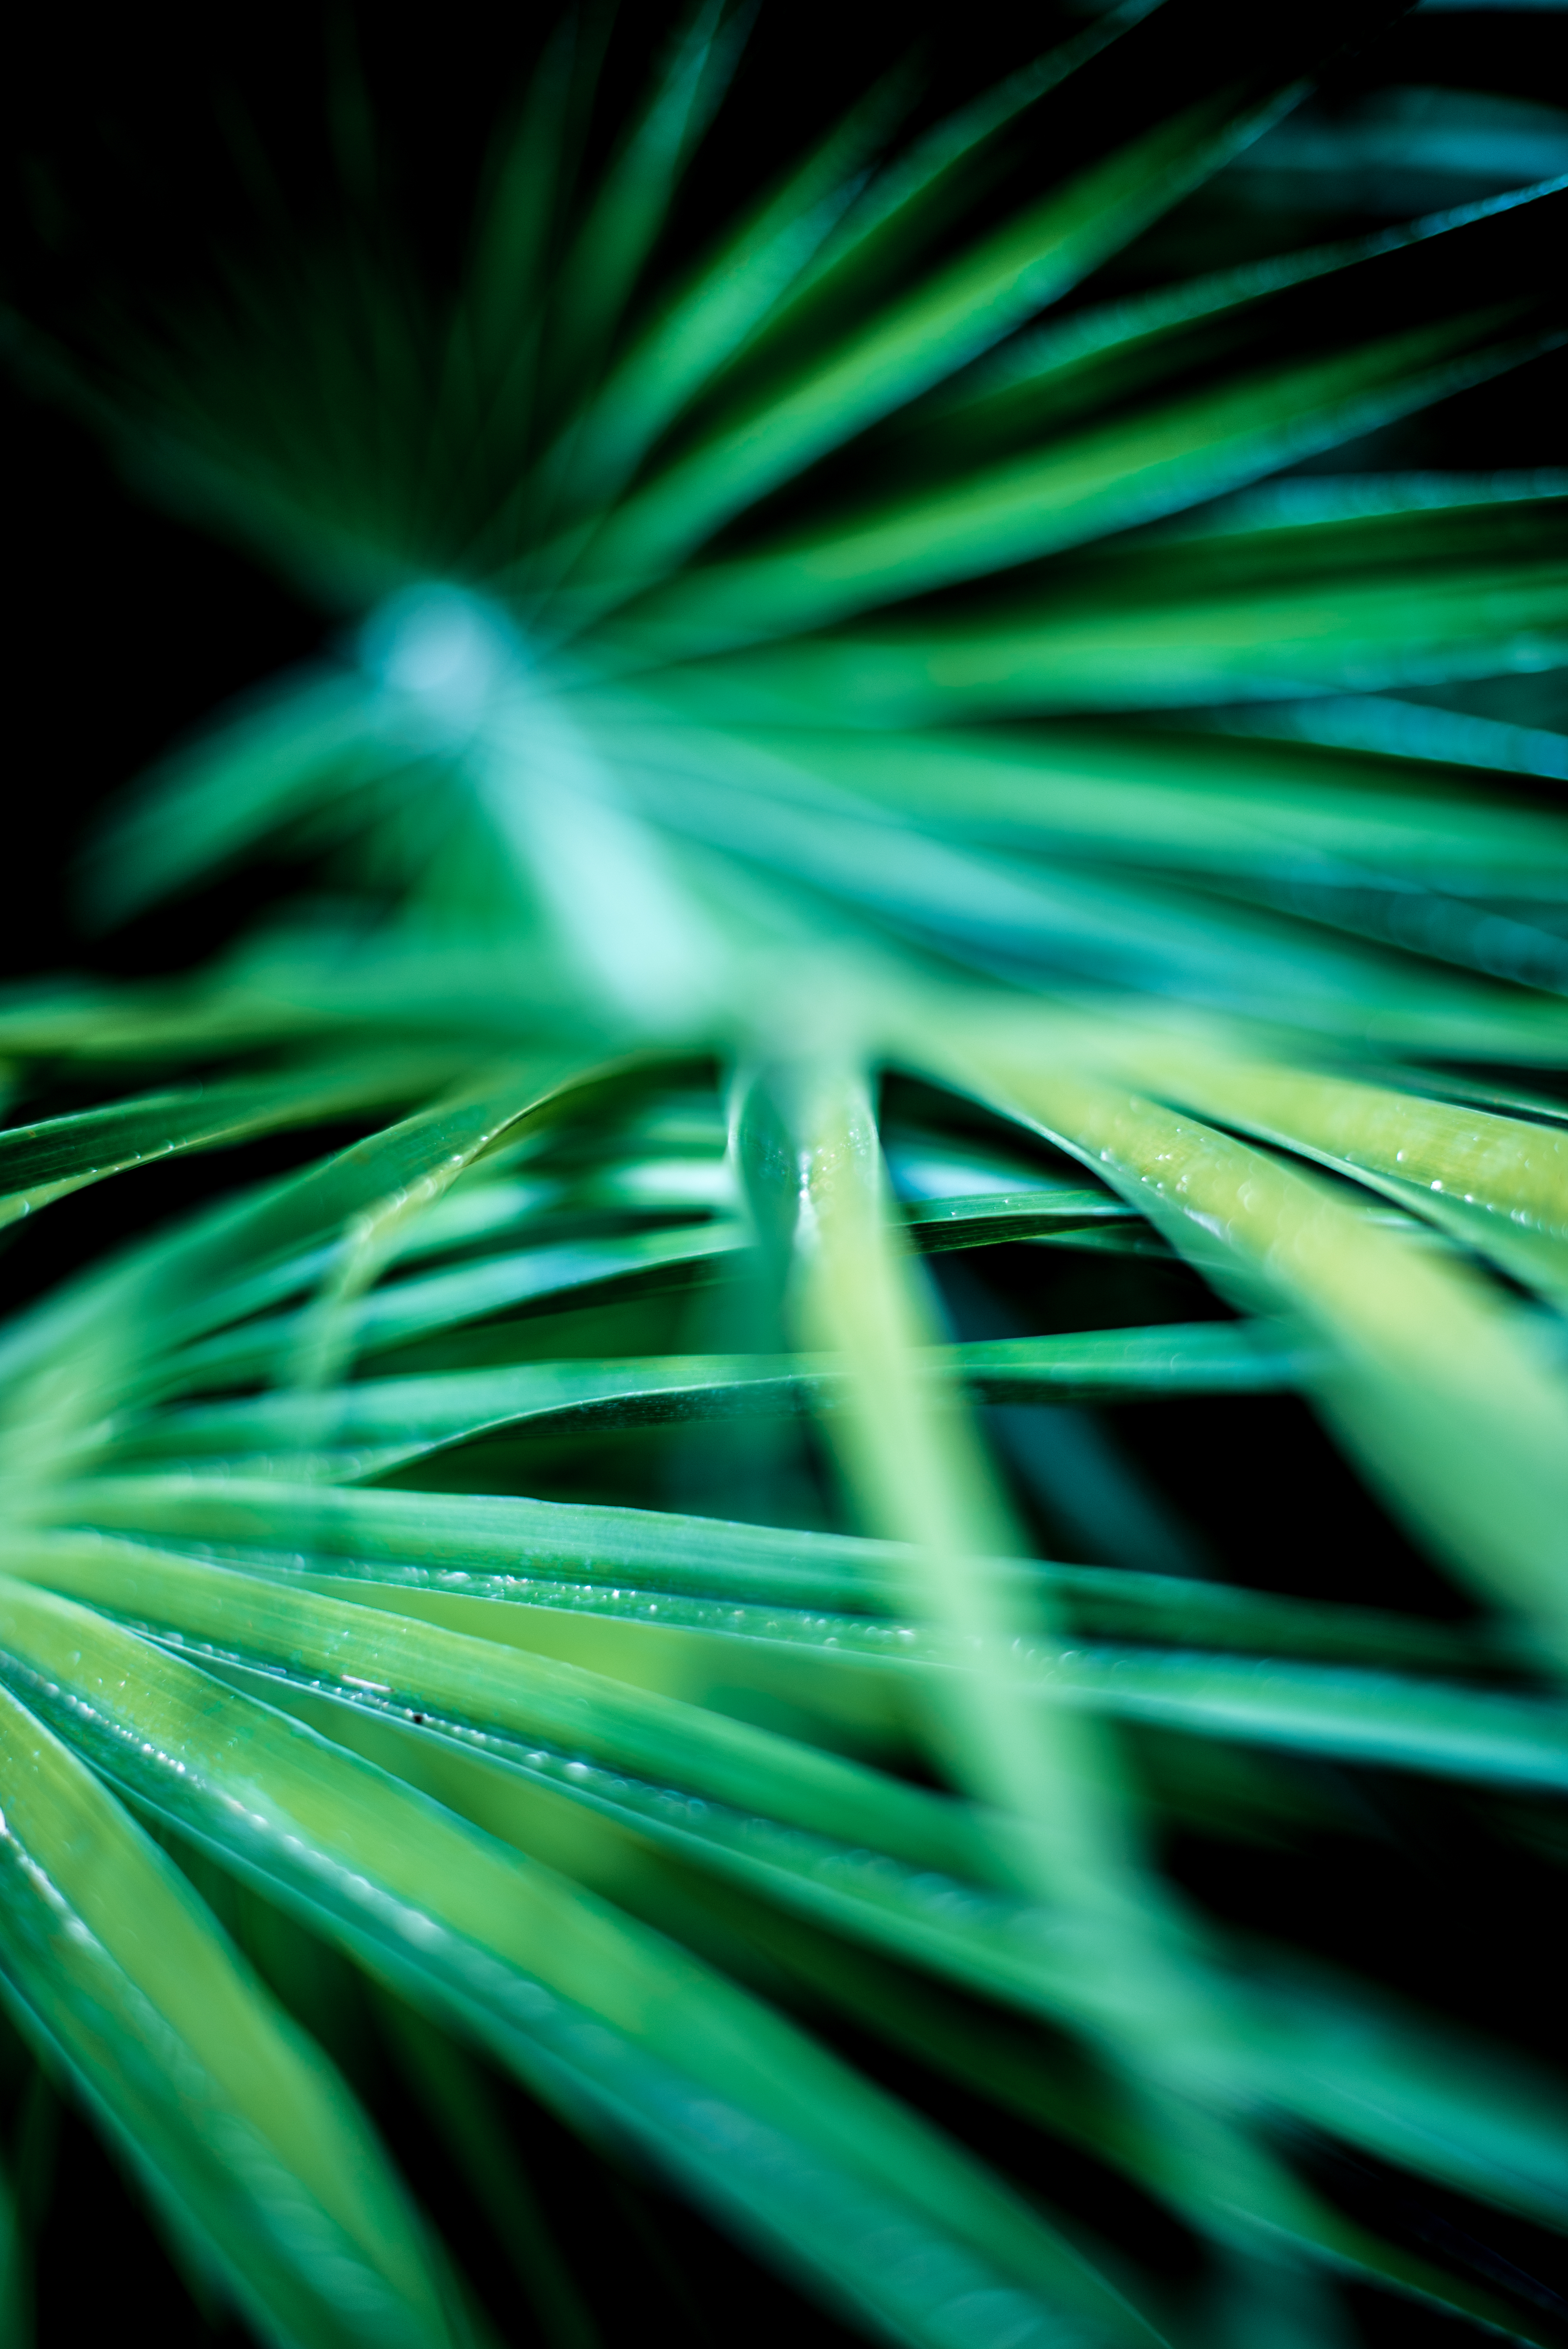
tree, nature, grass, branch, light, bokeh, plant, white, photography, sunlight, leaf, flower, photo, line, green, color, darkness, blue, nikon, black, fern, circle, plants, close up, photos, art, 50mm, 14, raw, colorphotography, nikond600, macro photography, plant stem, computer wallpaper, arecales